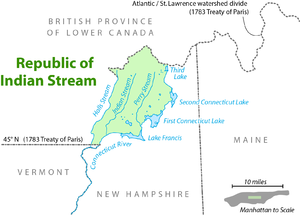
L'Histoire du New Hampshire se confond tout d'abord avec celle de la colonie de la baie du Massachusetts, basée à Boston, avant qu'une Province du New Hampshire spécifique soit fondée en 1660. Elle participe au siècle suivant à l'Histoire du Vermont, en distribuant des terres aux colons dans l'arrière-pays.
Cette page concerne des événements d'actualité qui se sont produits durant l'année 1832 du calendrier grégorien aux États-Unis.